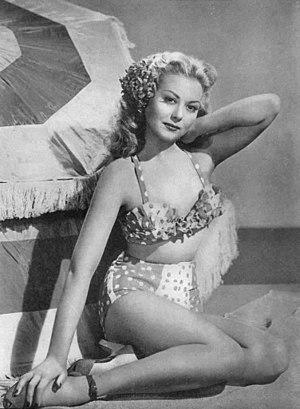
Adele Mara, née Adelaide Delgado à Highland Park, Michigan, le 28 avril 1923, et décédée le 7 mai 2010 à Pacific Palisades, est une actrice américaine.